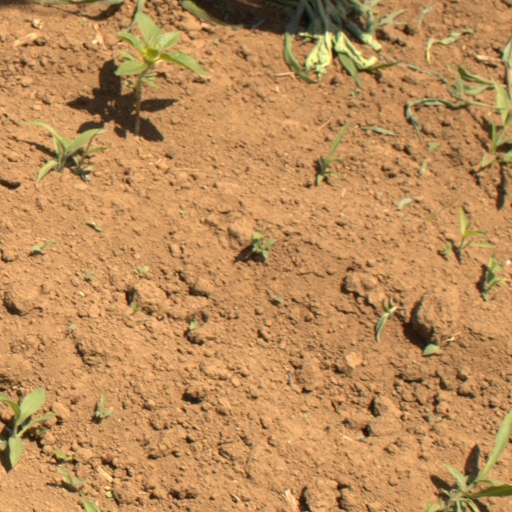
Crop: Jerusalem artichoke